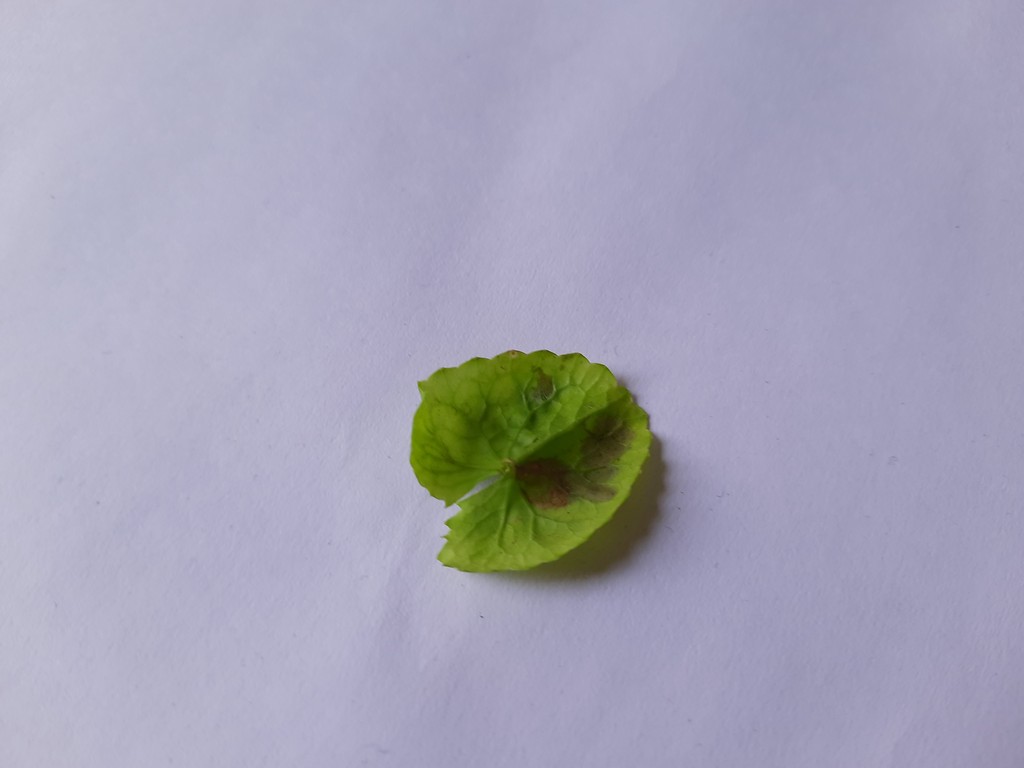
Label: Unhealthy